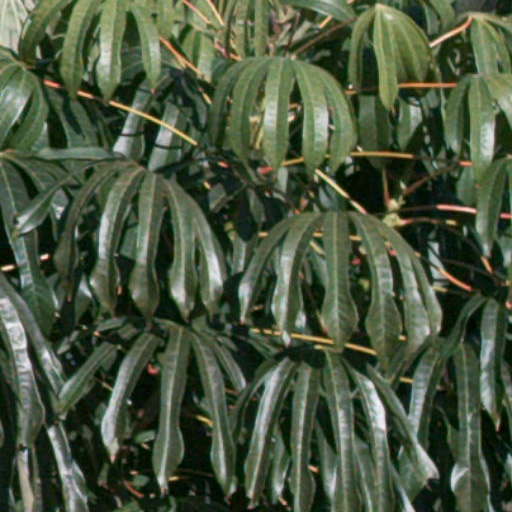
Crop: cassava